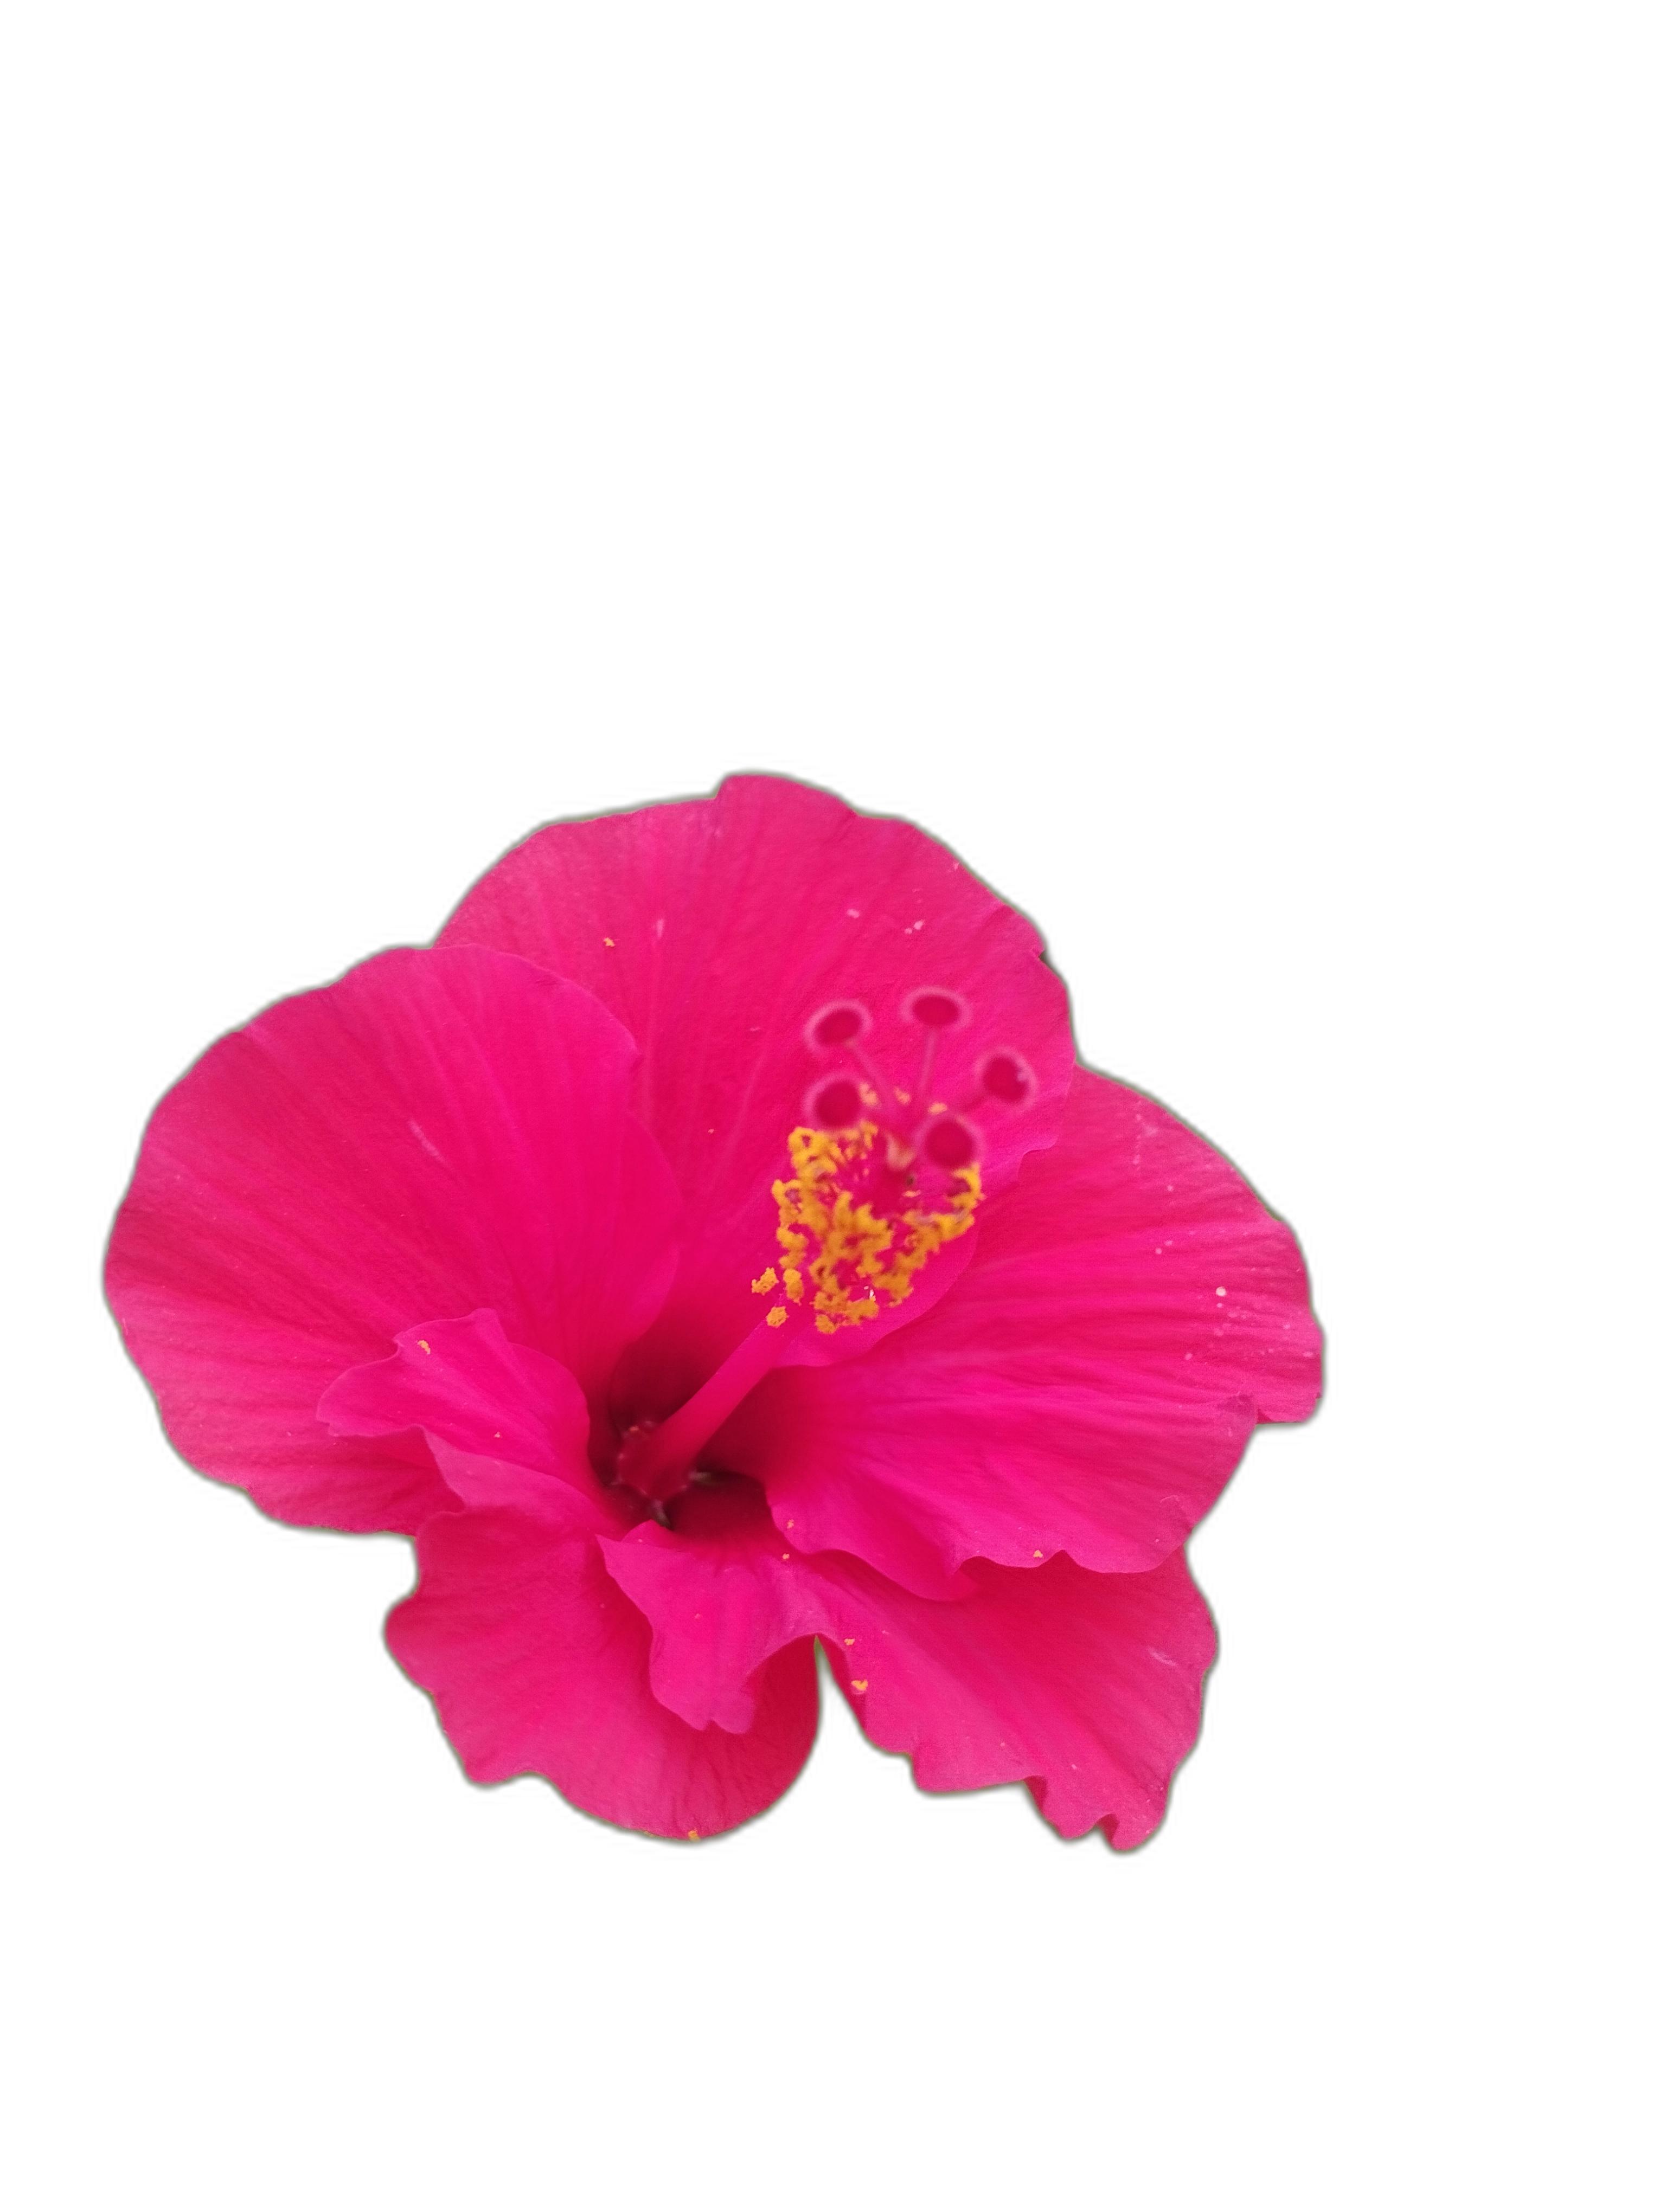
Label: Hibiscus